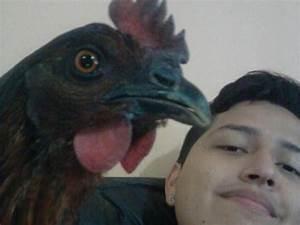
chicken